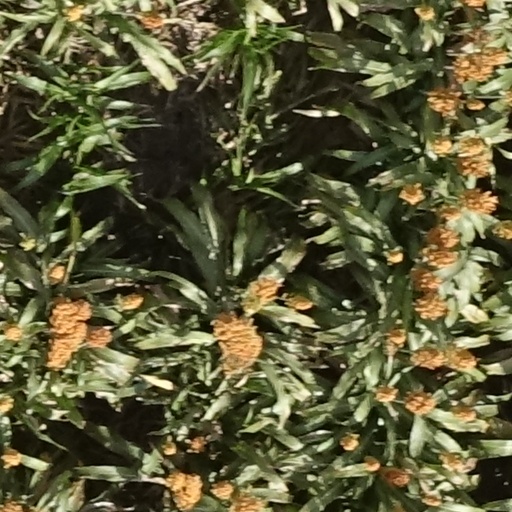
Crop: sorghum